Acinar cell carcinoma of the pancreas

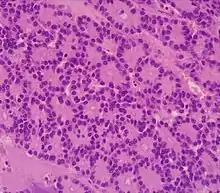
Light microscopy of acinar cell carcinoma.

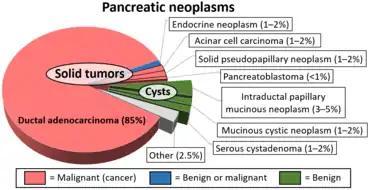
Relative incidences of various pancreatic neoplasms, with acinar cell carcinoma annotated near top right.

Light microscopy of an acinar cell carcinoma biopsy typically shows granular appearance. Immunohistochemistry is usually positive for trypsin, chymotrypsin and lipase. On genetic testing, altered genes/proteins are typically found for p53, SMAD4, APC, ARID1A and GNAS.